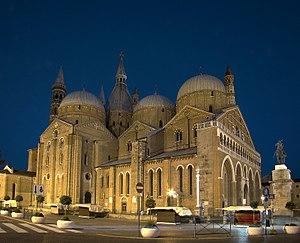
La Cité des secrets est le quatrième tome de la série littéraire britannique Stravaganza, écrite par Mary Hoffman. L’action se déroule dans la ville fictive de Padavia.